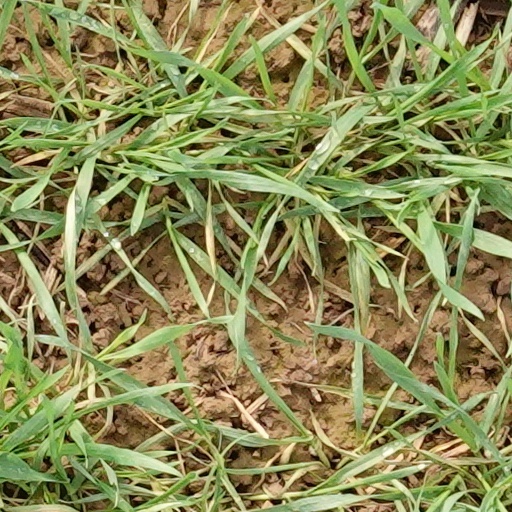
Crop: wheat